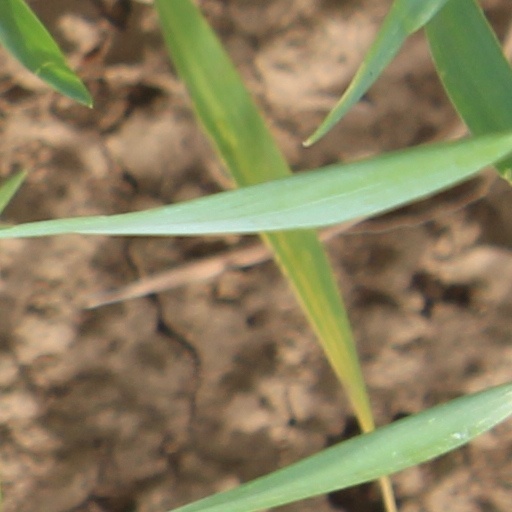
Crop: wheat